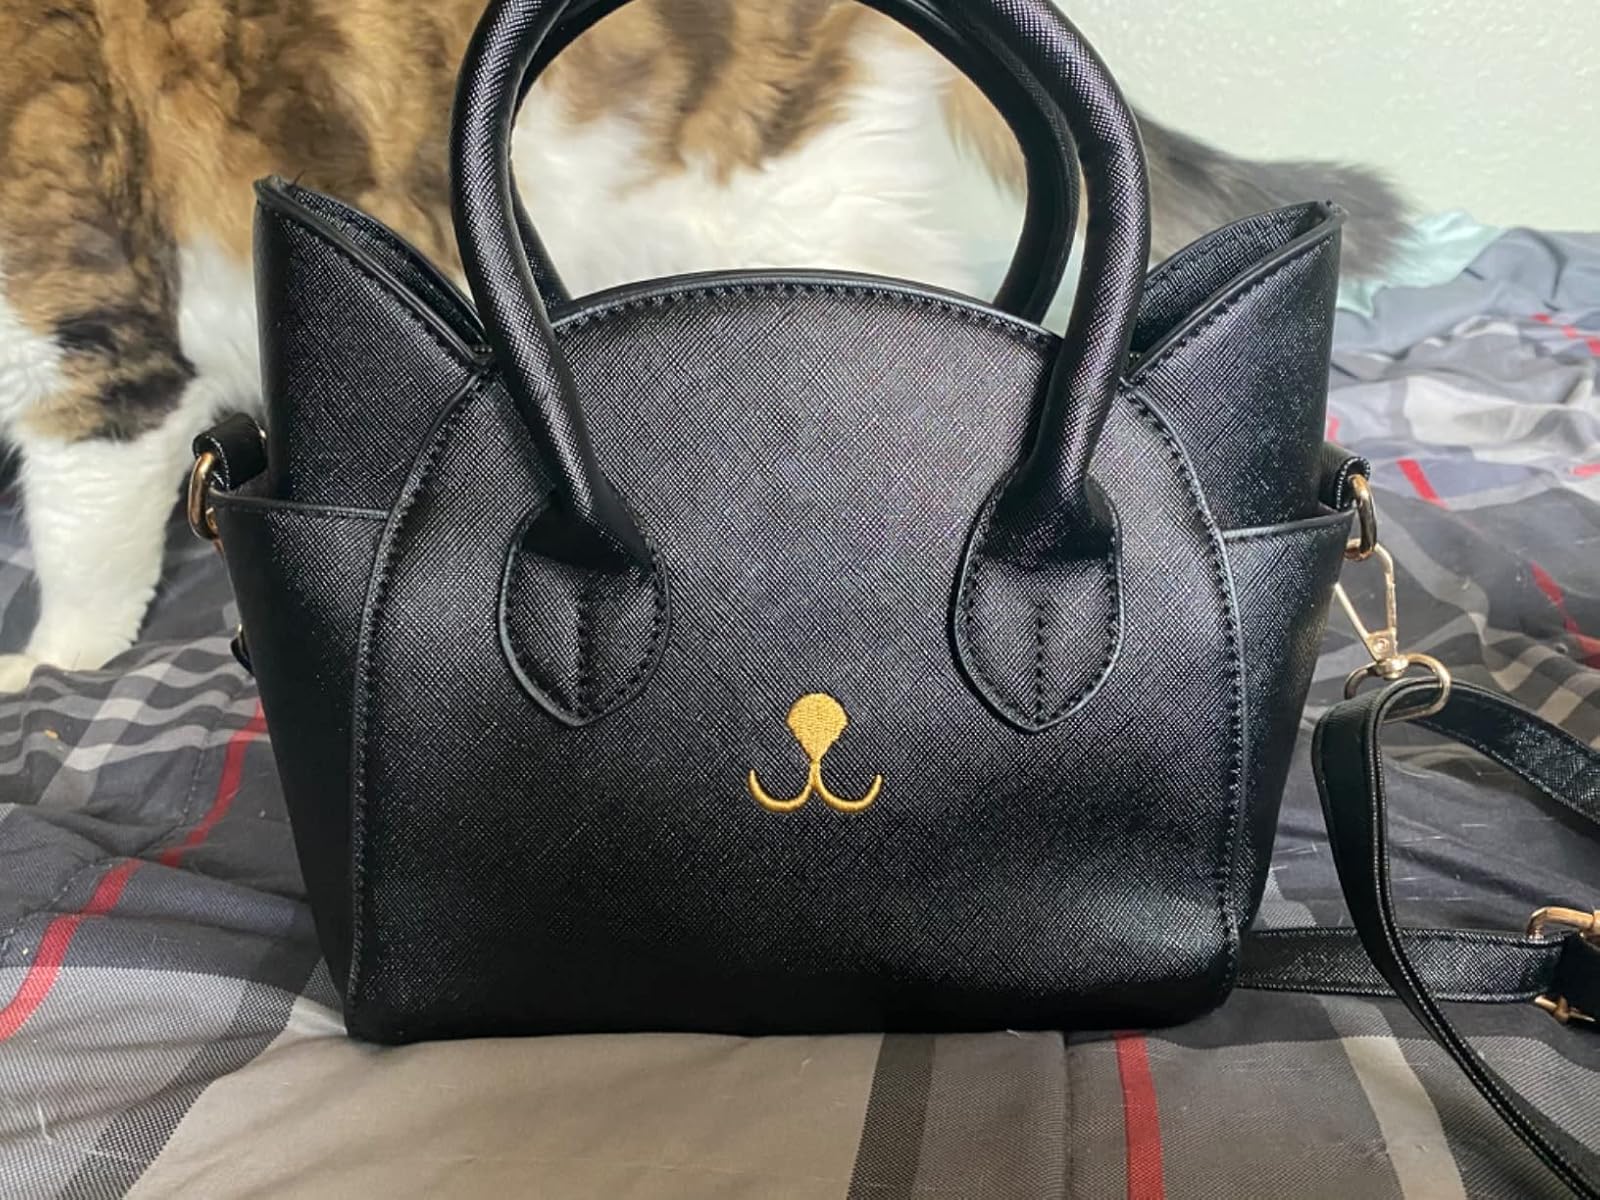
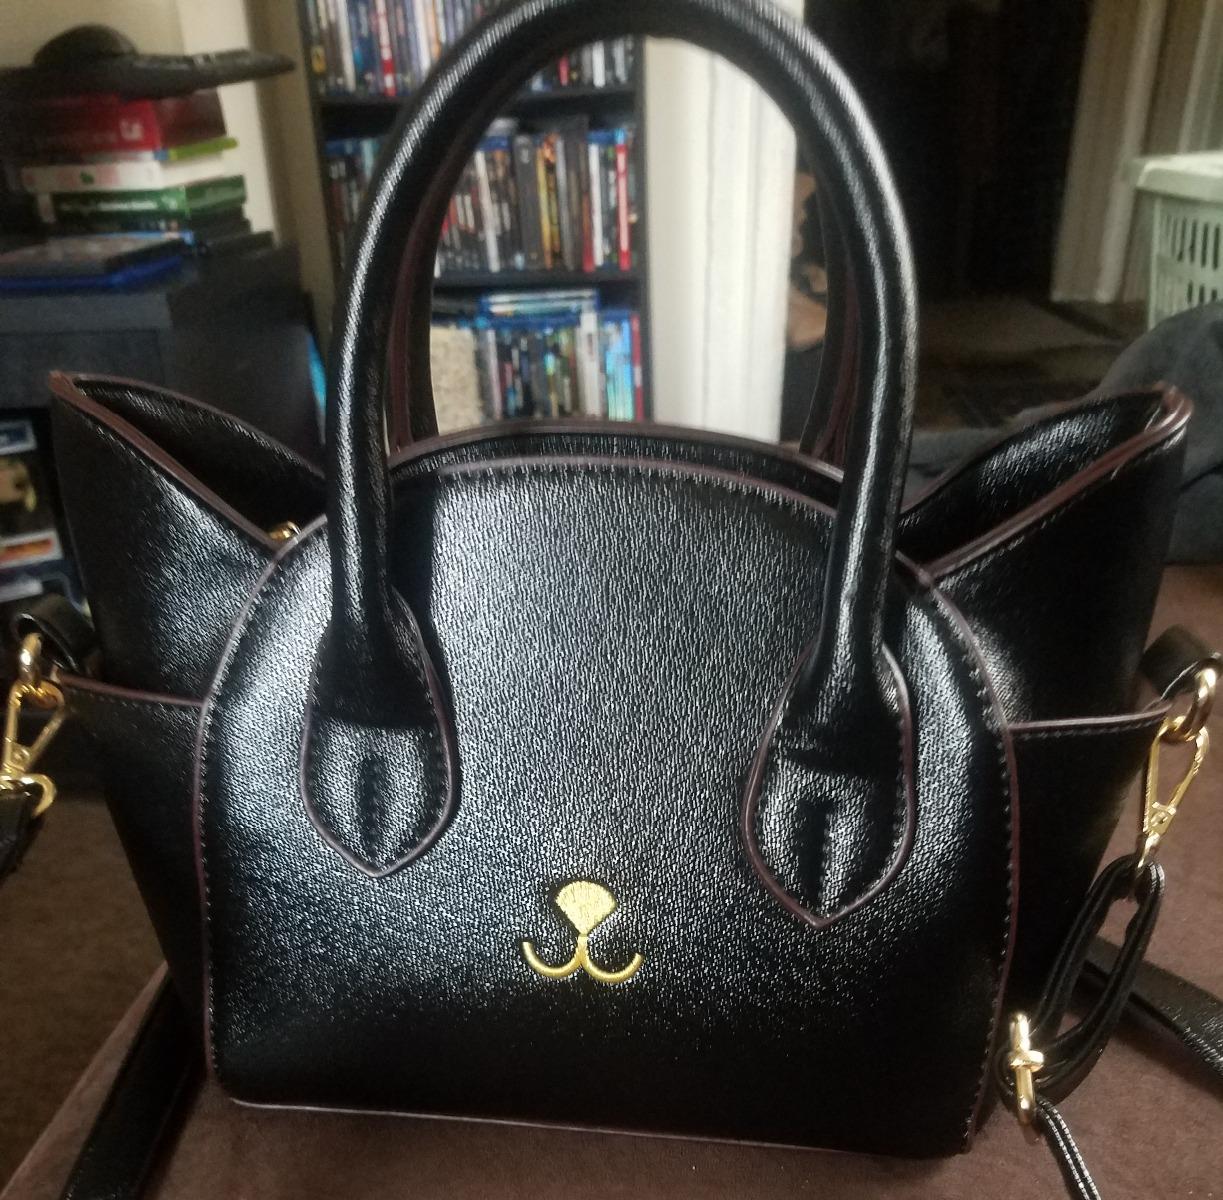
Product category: accessories_handbag
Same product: yes